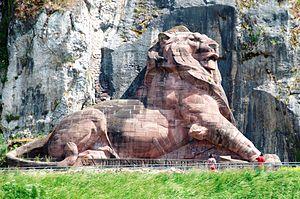
Le Lion de Belfort, sculpture de 22 m de long et 11 m de haut This building is classé au titre des Monuments Historiques. It is indexed in the Base Mérimée, a database of architectural heritage maintained by the French Ministry of Culture,
Le Monument des Trois Sièges de Belfort, ou Monument à Denfert-Rochereau, est un mémorial allégorique de 1913, de l'histoire du Territoire de Belfort et de l'histoire de France, du sculpteur alsacien Auguste Bartholdi. Situé au centre de la place de la République, du centre historique, proche de la Citadelle de Belfort, il commémore la création du Territoire de Belfort en 1871, et la résistance héroïque de trois chefs militaires de l'armée française, et de leurs bataillons, qui ont résisté aux sièges des trois invasions de la France par la trouée de Belfort, du XIXᵉ siècle : Pierre Philippe Denfert-Rochereau durant le Siège de Belfort de la guerre franco-allemande de 1870, Claude Jacques Lecourbe en 1815 durant les Cent-Jours du Premier Empire de l'empereur Napoléon Ier, et Jean Legrand durant le siège du 24 décembre 1813 au 12 avril 1814, le plus long que subit la ville, 113 jours sans ravitaillement, lors de la Campagne de France de 1814.